J. Peter Lesley House

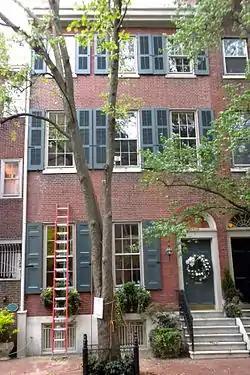

The J. Peter Lesley House is a historic row house at 1008 Clinton Street in the Washington Square neighborhood of Philadelphia, Pennsylvania, USA. A National Historic Landmark, it was for 27 years the home of John Peter Lesley (1819-1903), one of the leading geologists of the second half of the 19th century. The house is a private residence, and is not open to the public.